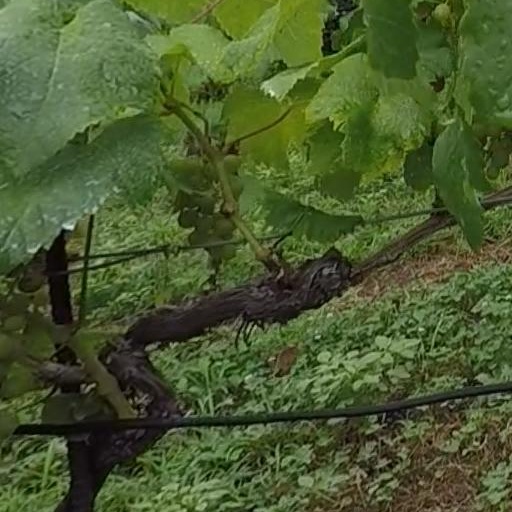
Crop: grape